Ove Hoegh-Guldberg (biologist)

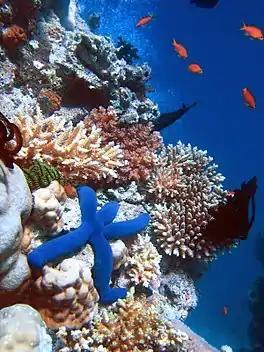
Blue Linckia Starfish at the Great Barrier Reef

In 1999, Hoegh-Guldberg published a paper using data from CSIRO and Germany predicting that most corals across the planet would not survive the next century, and that the Great Barrier Reef would die within 20–30 years. His evaluation was poorly received at the time, with most experts trying to find fault with his long-term predictions, but failing to do so. Since then, however, reefs globally have undergone significant bleaching, the latest studies documenting an 89% decline in new corals in the Great Barrier Reef compared to historical levels.